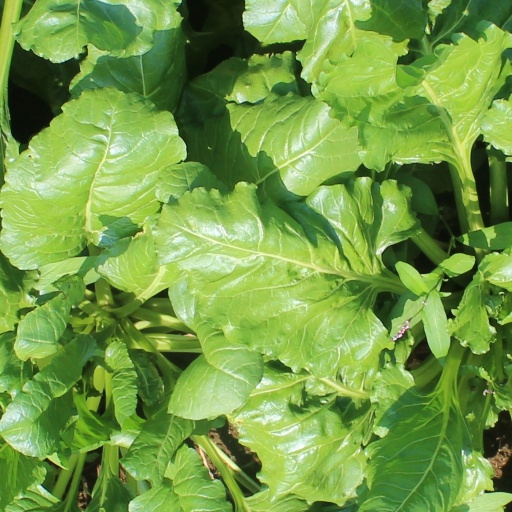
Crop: sugar beet